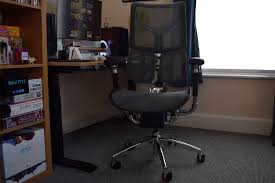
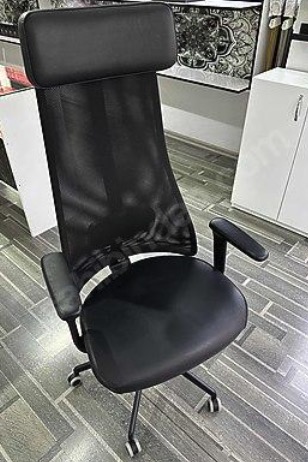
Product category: items_chair
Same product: no